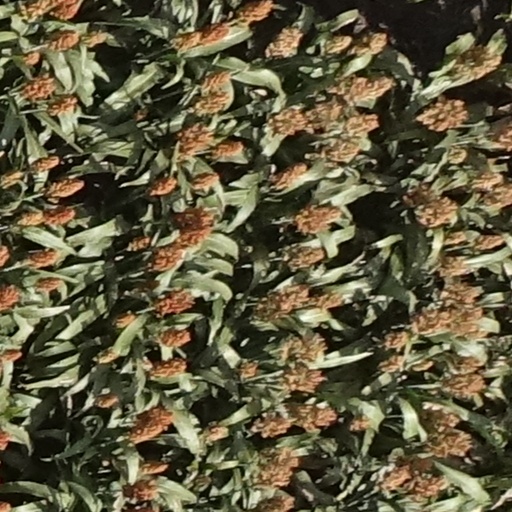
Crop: sorghum